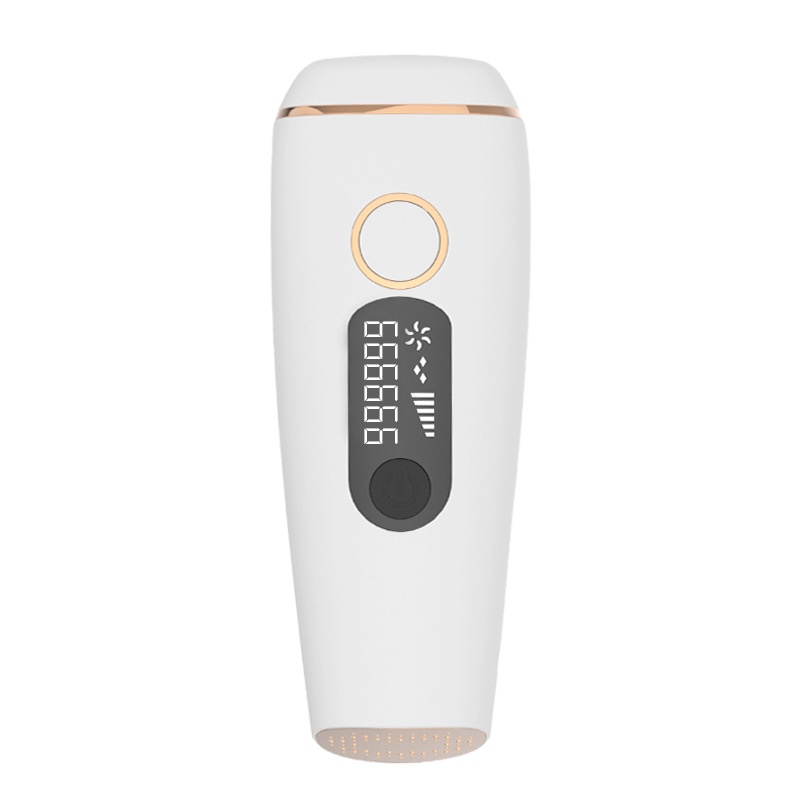
IPL Laser Hair Removal Machine
Brand: 815d6f
Material: ABS plastic Power supply method: AC Power mode: electric Hair removal area: whole body Working method: laser Style: Chinese adapter, European adapter, Japanese adapter, Australian adapter, British adapter, American adapter
Category: Health & Beauty > Personal Care > Shaving & Grooming > Hair Removal > Laser & IPL Hair Removal Devices